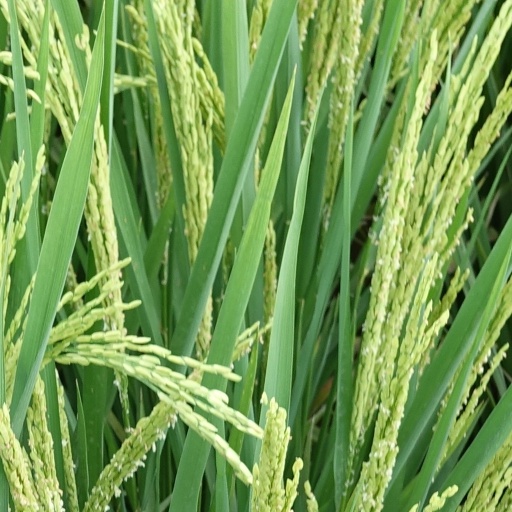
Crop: rice